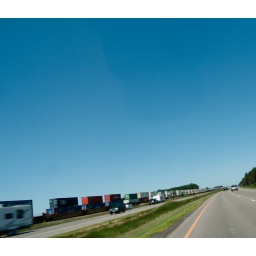
Following a long freight train north of St. Cloud on a blue sky day in Minnesota.